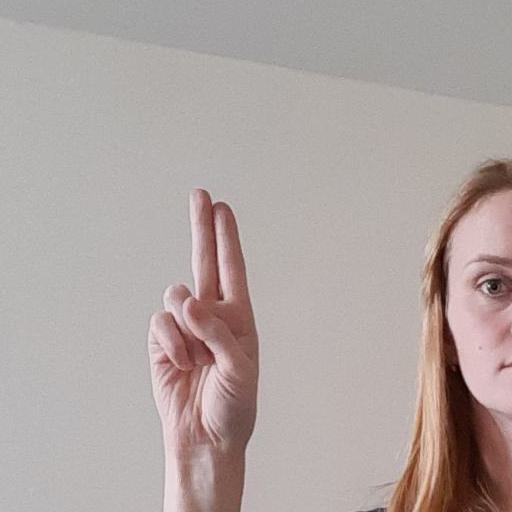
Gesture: two_up